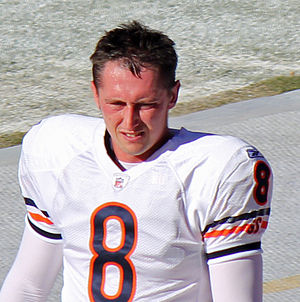
Adam Podlesh
Adam Podlesh, 2011
Adam Podlesh er en amerikansk football-spiller, der spiller som punter for NFL-holdet Pittsburgh Steelers. Han har spillet for holdet siden 2014, og har tidligere repræsenteret Chicago Bears og Jacksonville Jaguars.